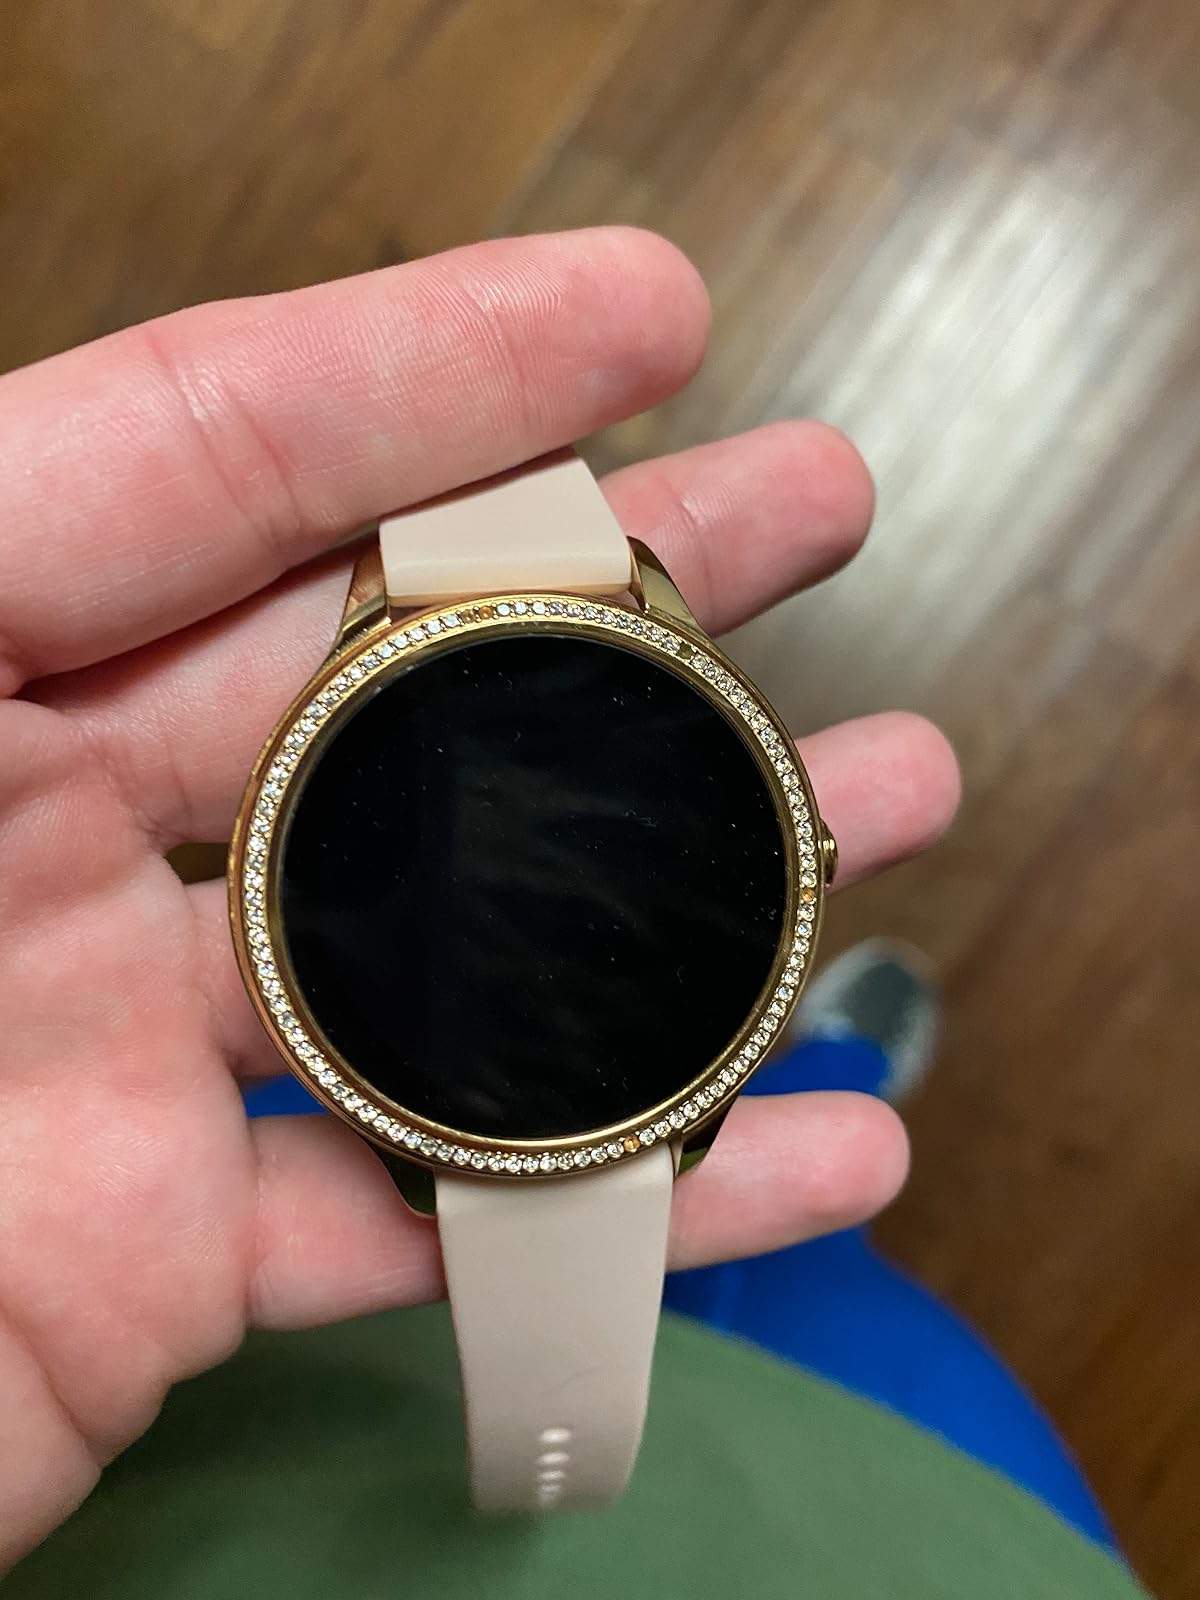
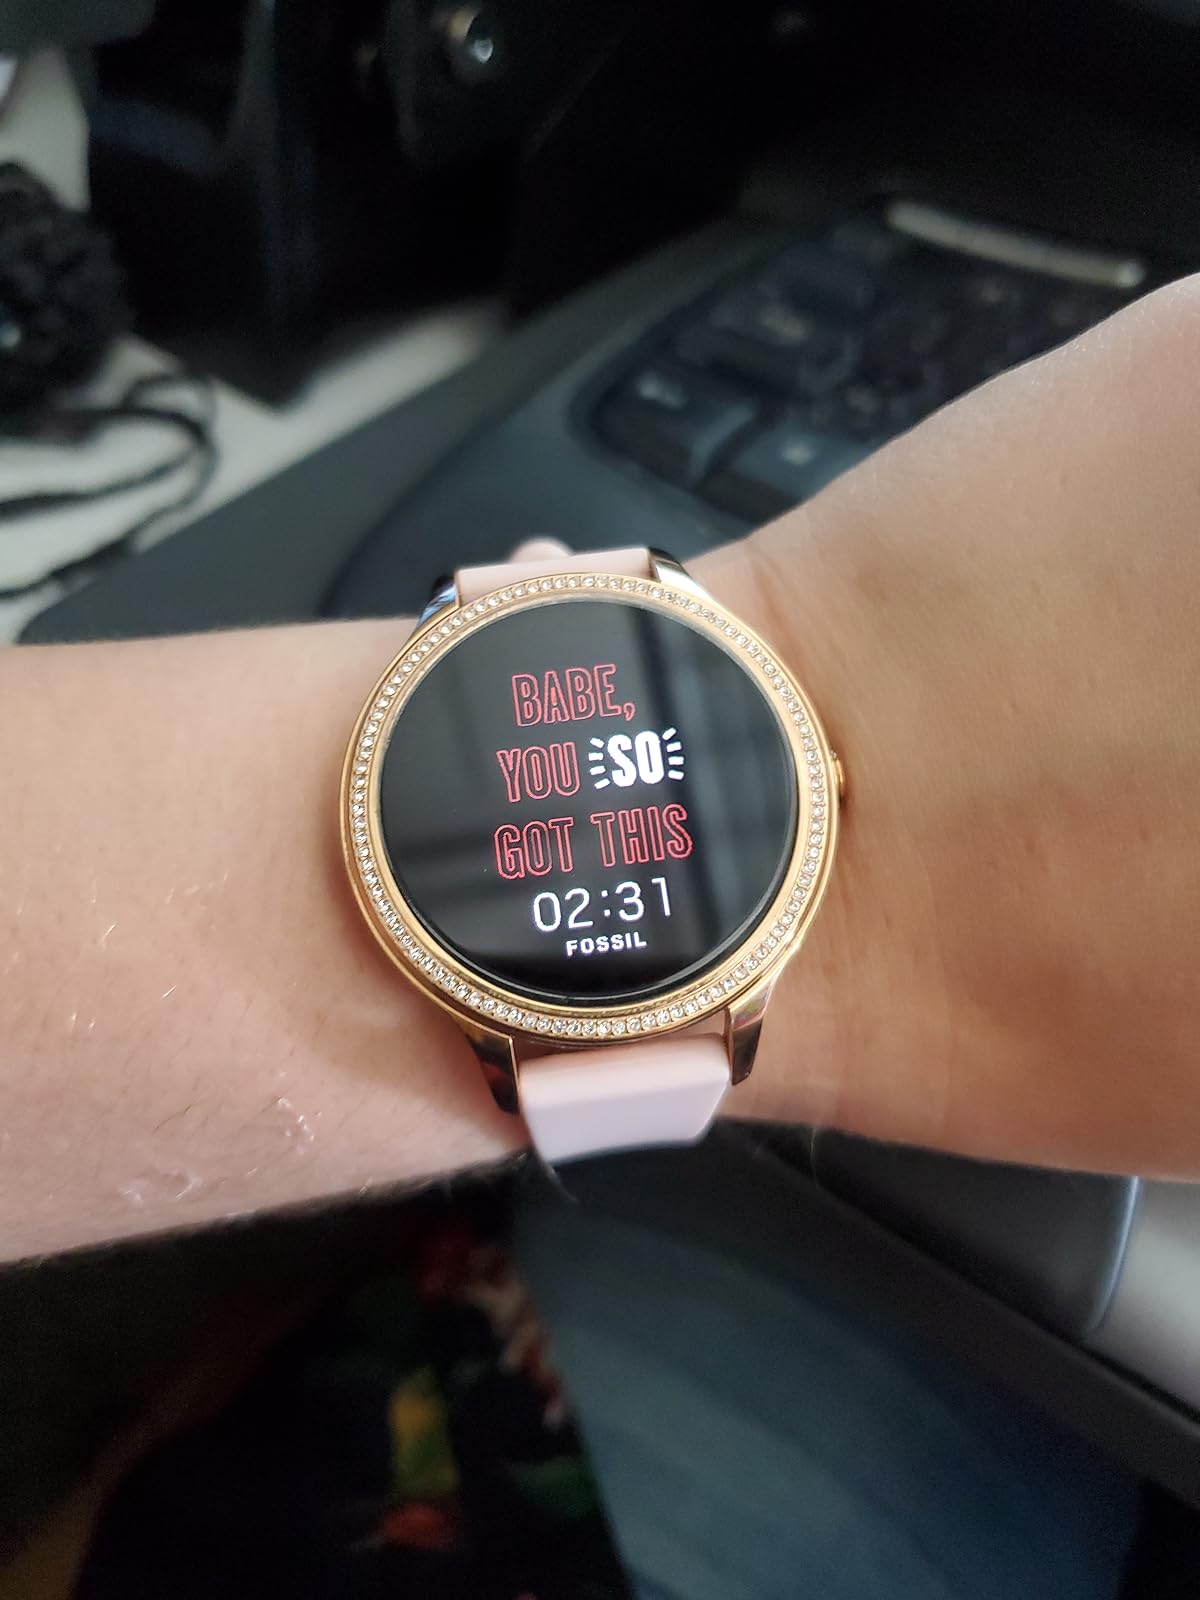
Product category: smartwatch
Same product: yes